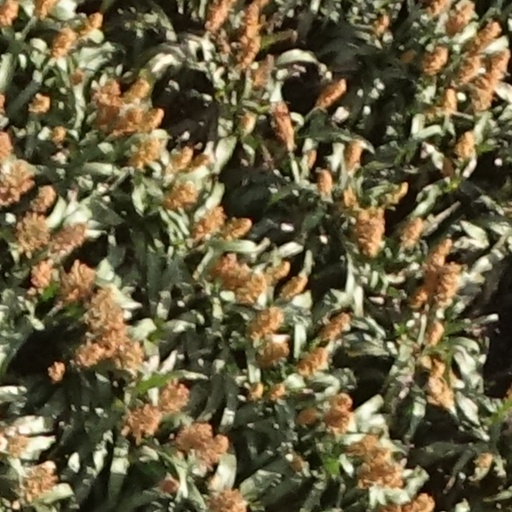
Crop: sorghum